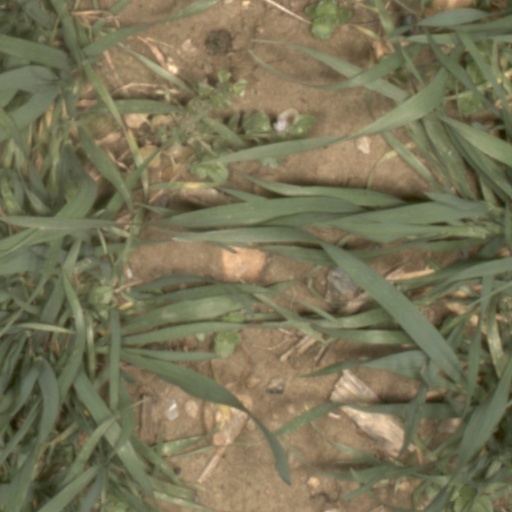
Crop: wheat